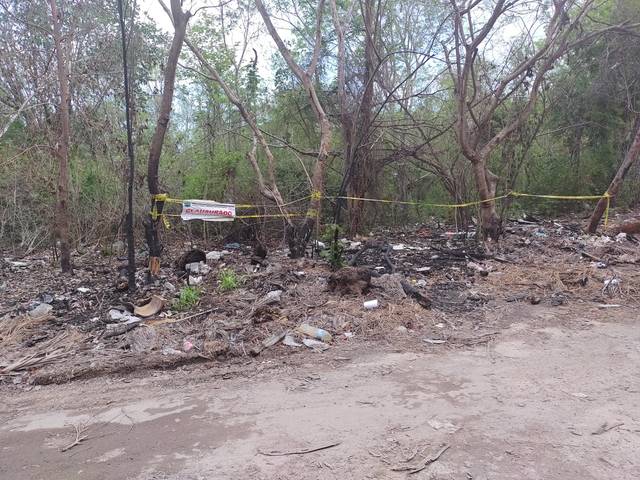
Region: Mexico
Coordinates: 20.206, -87.471